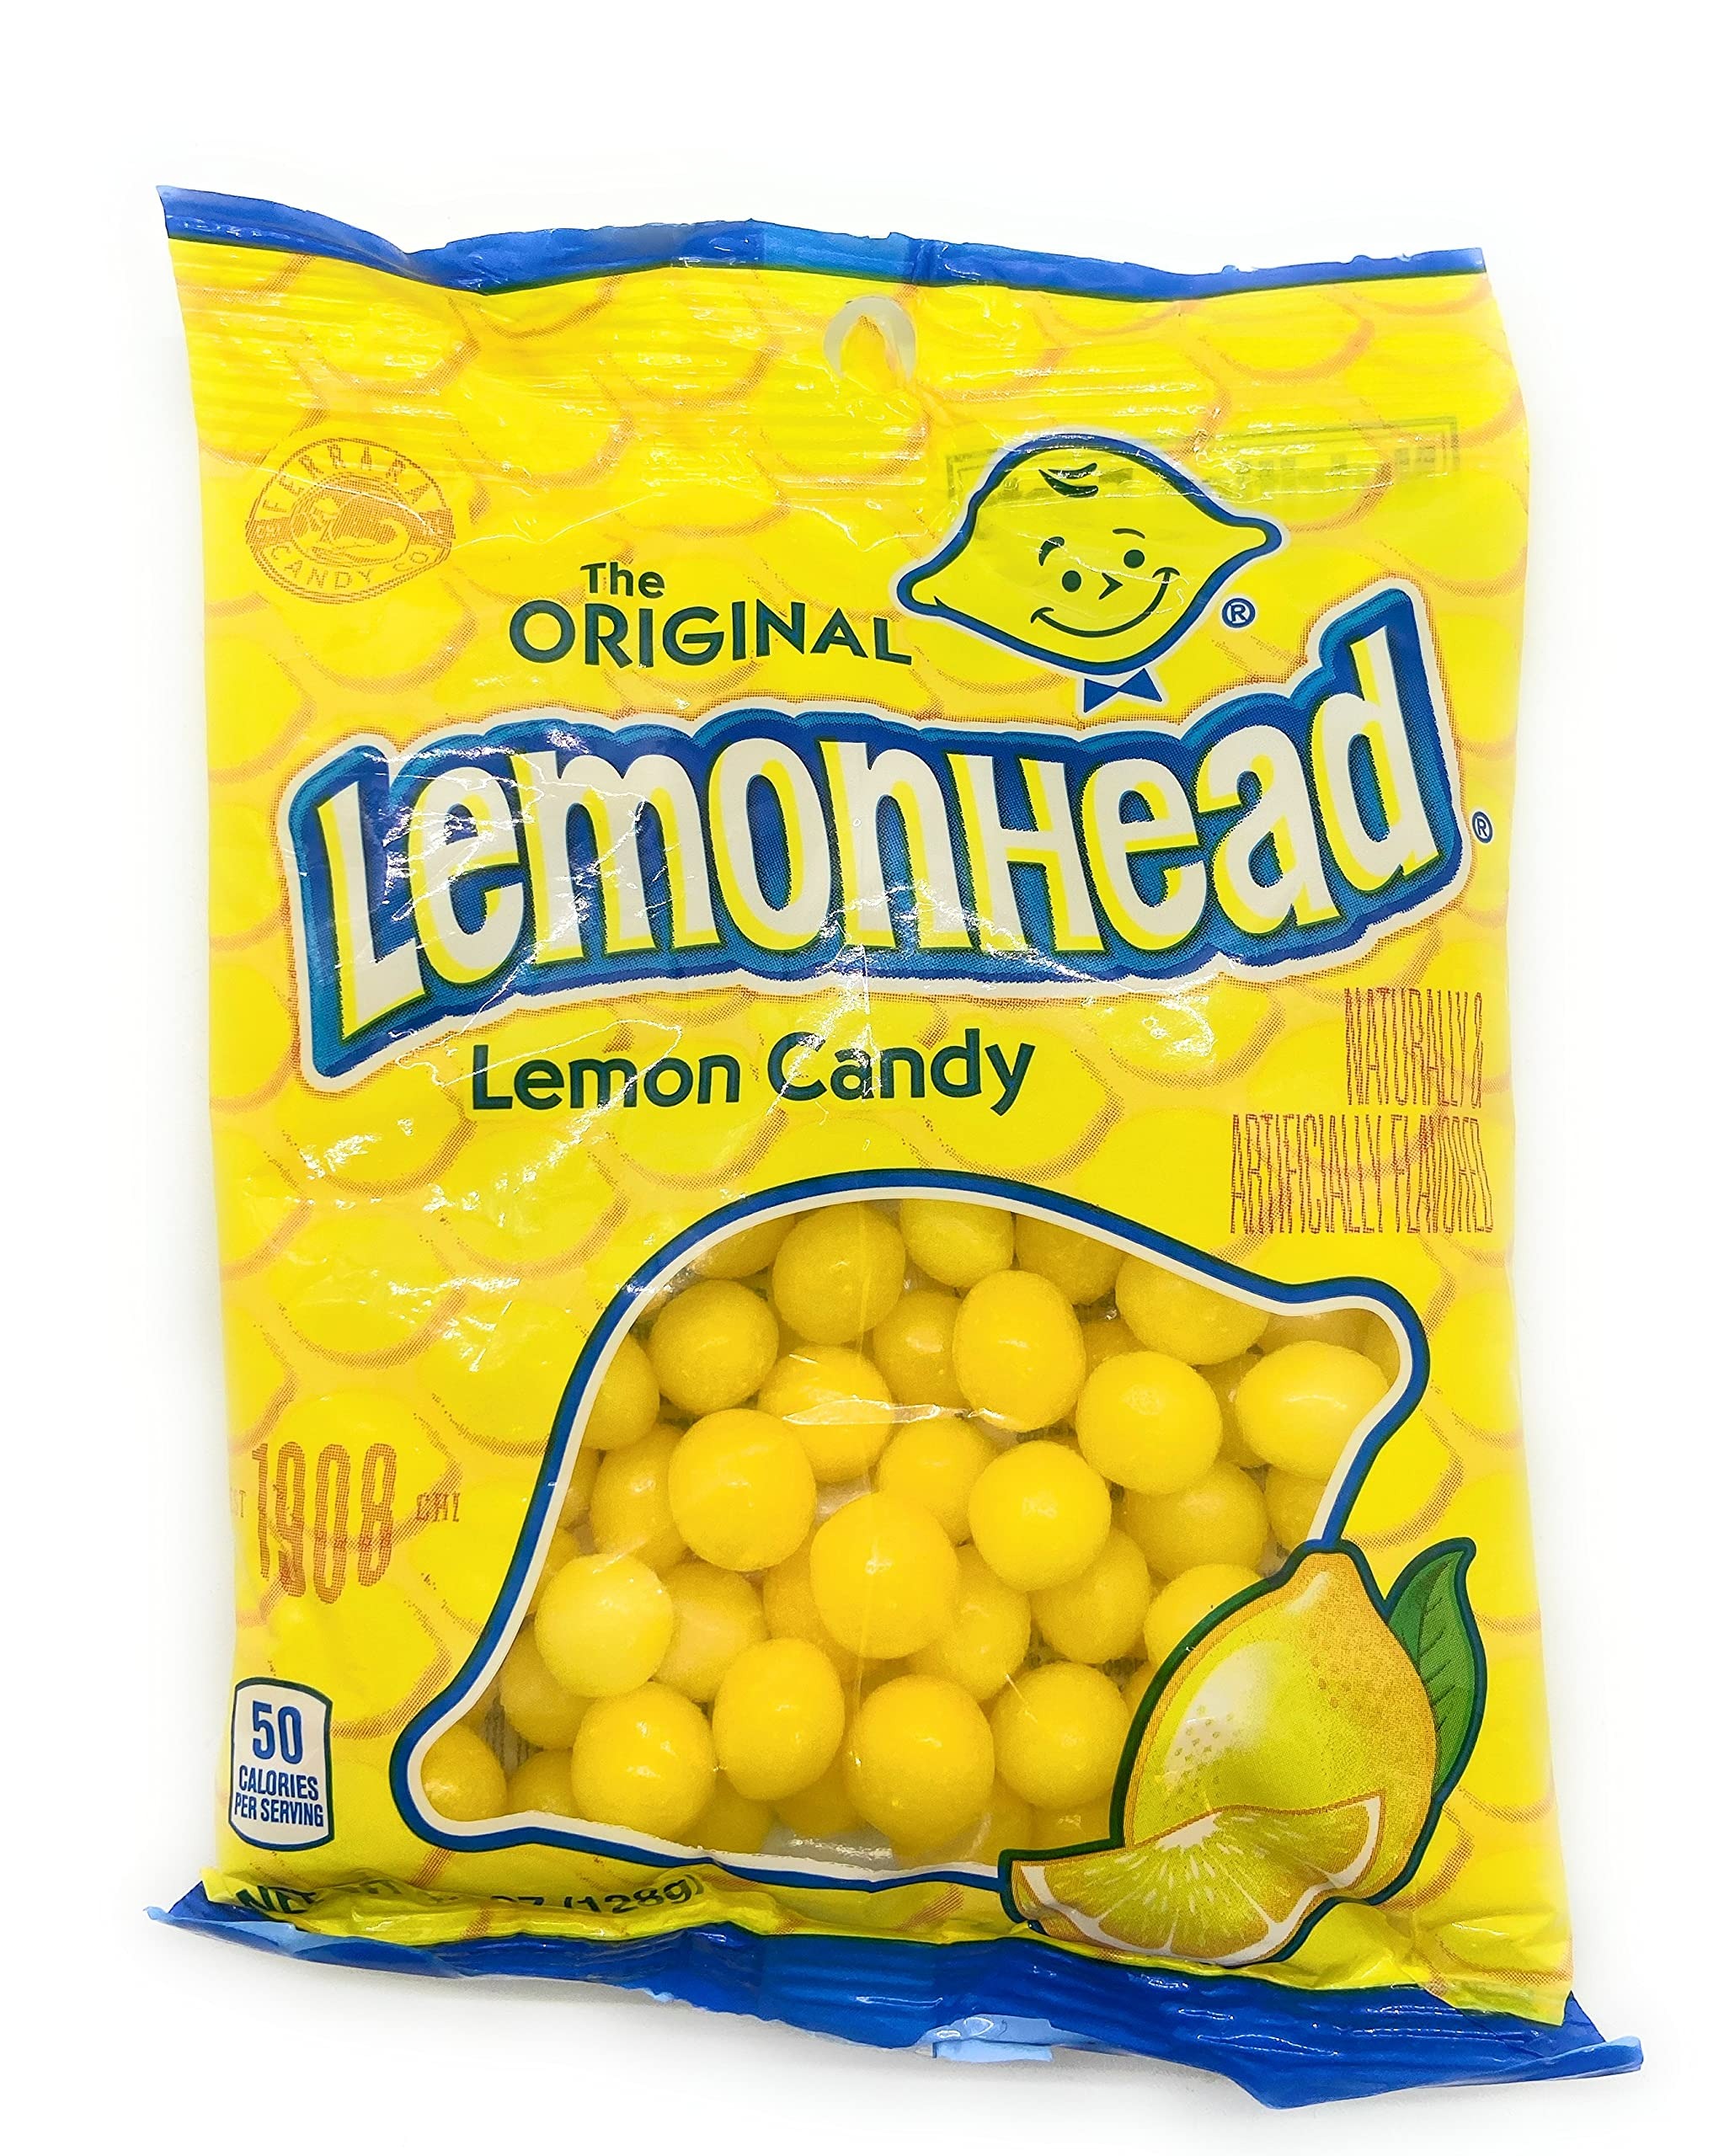
Item Name: Lemonhead 4.5 OZ PEG BAG
Bullet Point: Lemonhead 4.5 OZ PEG BAG
Value: 4.5
Unit: Ounce

Price: 3.685